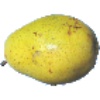
Label: pear_monster